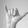
ASL letter: Y